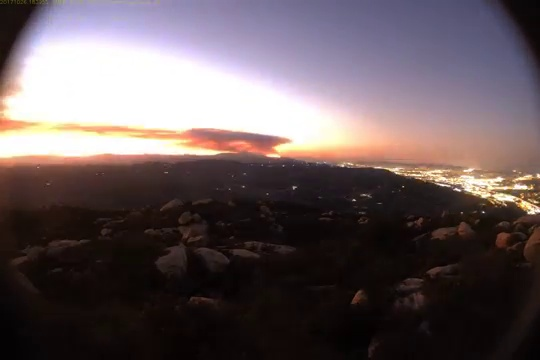
Fire: no
Smoke: yes